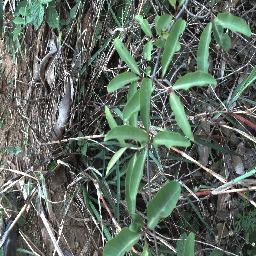
Label: rubber_vine